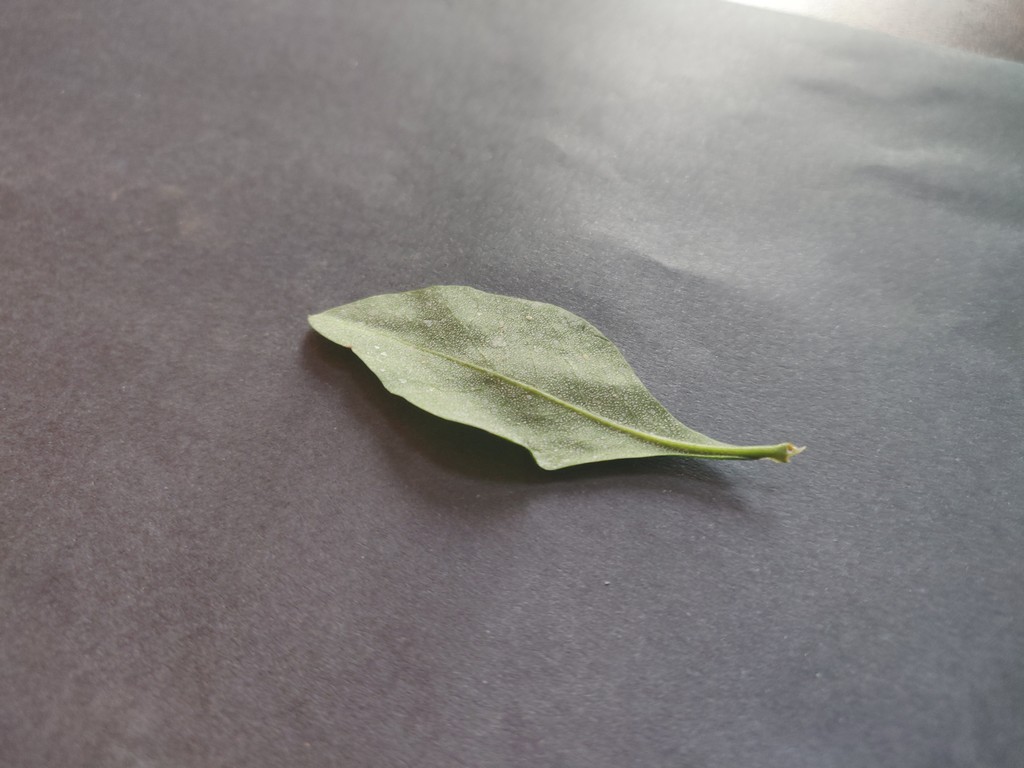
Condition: Unhealthy
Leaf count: single
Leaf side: back